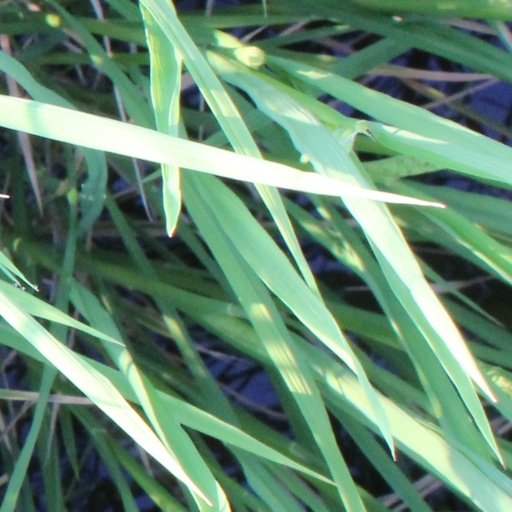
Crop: rice